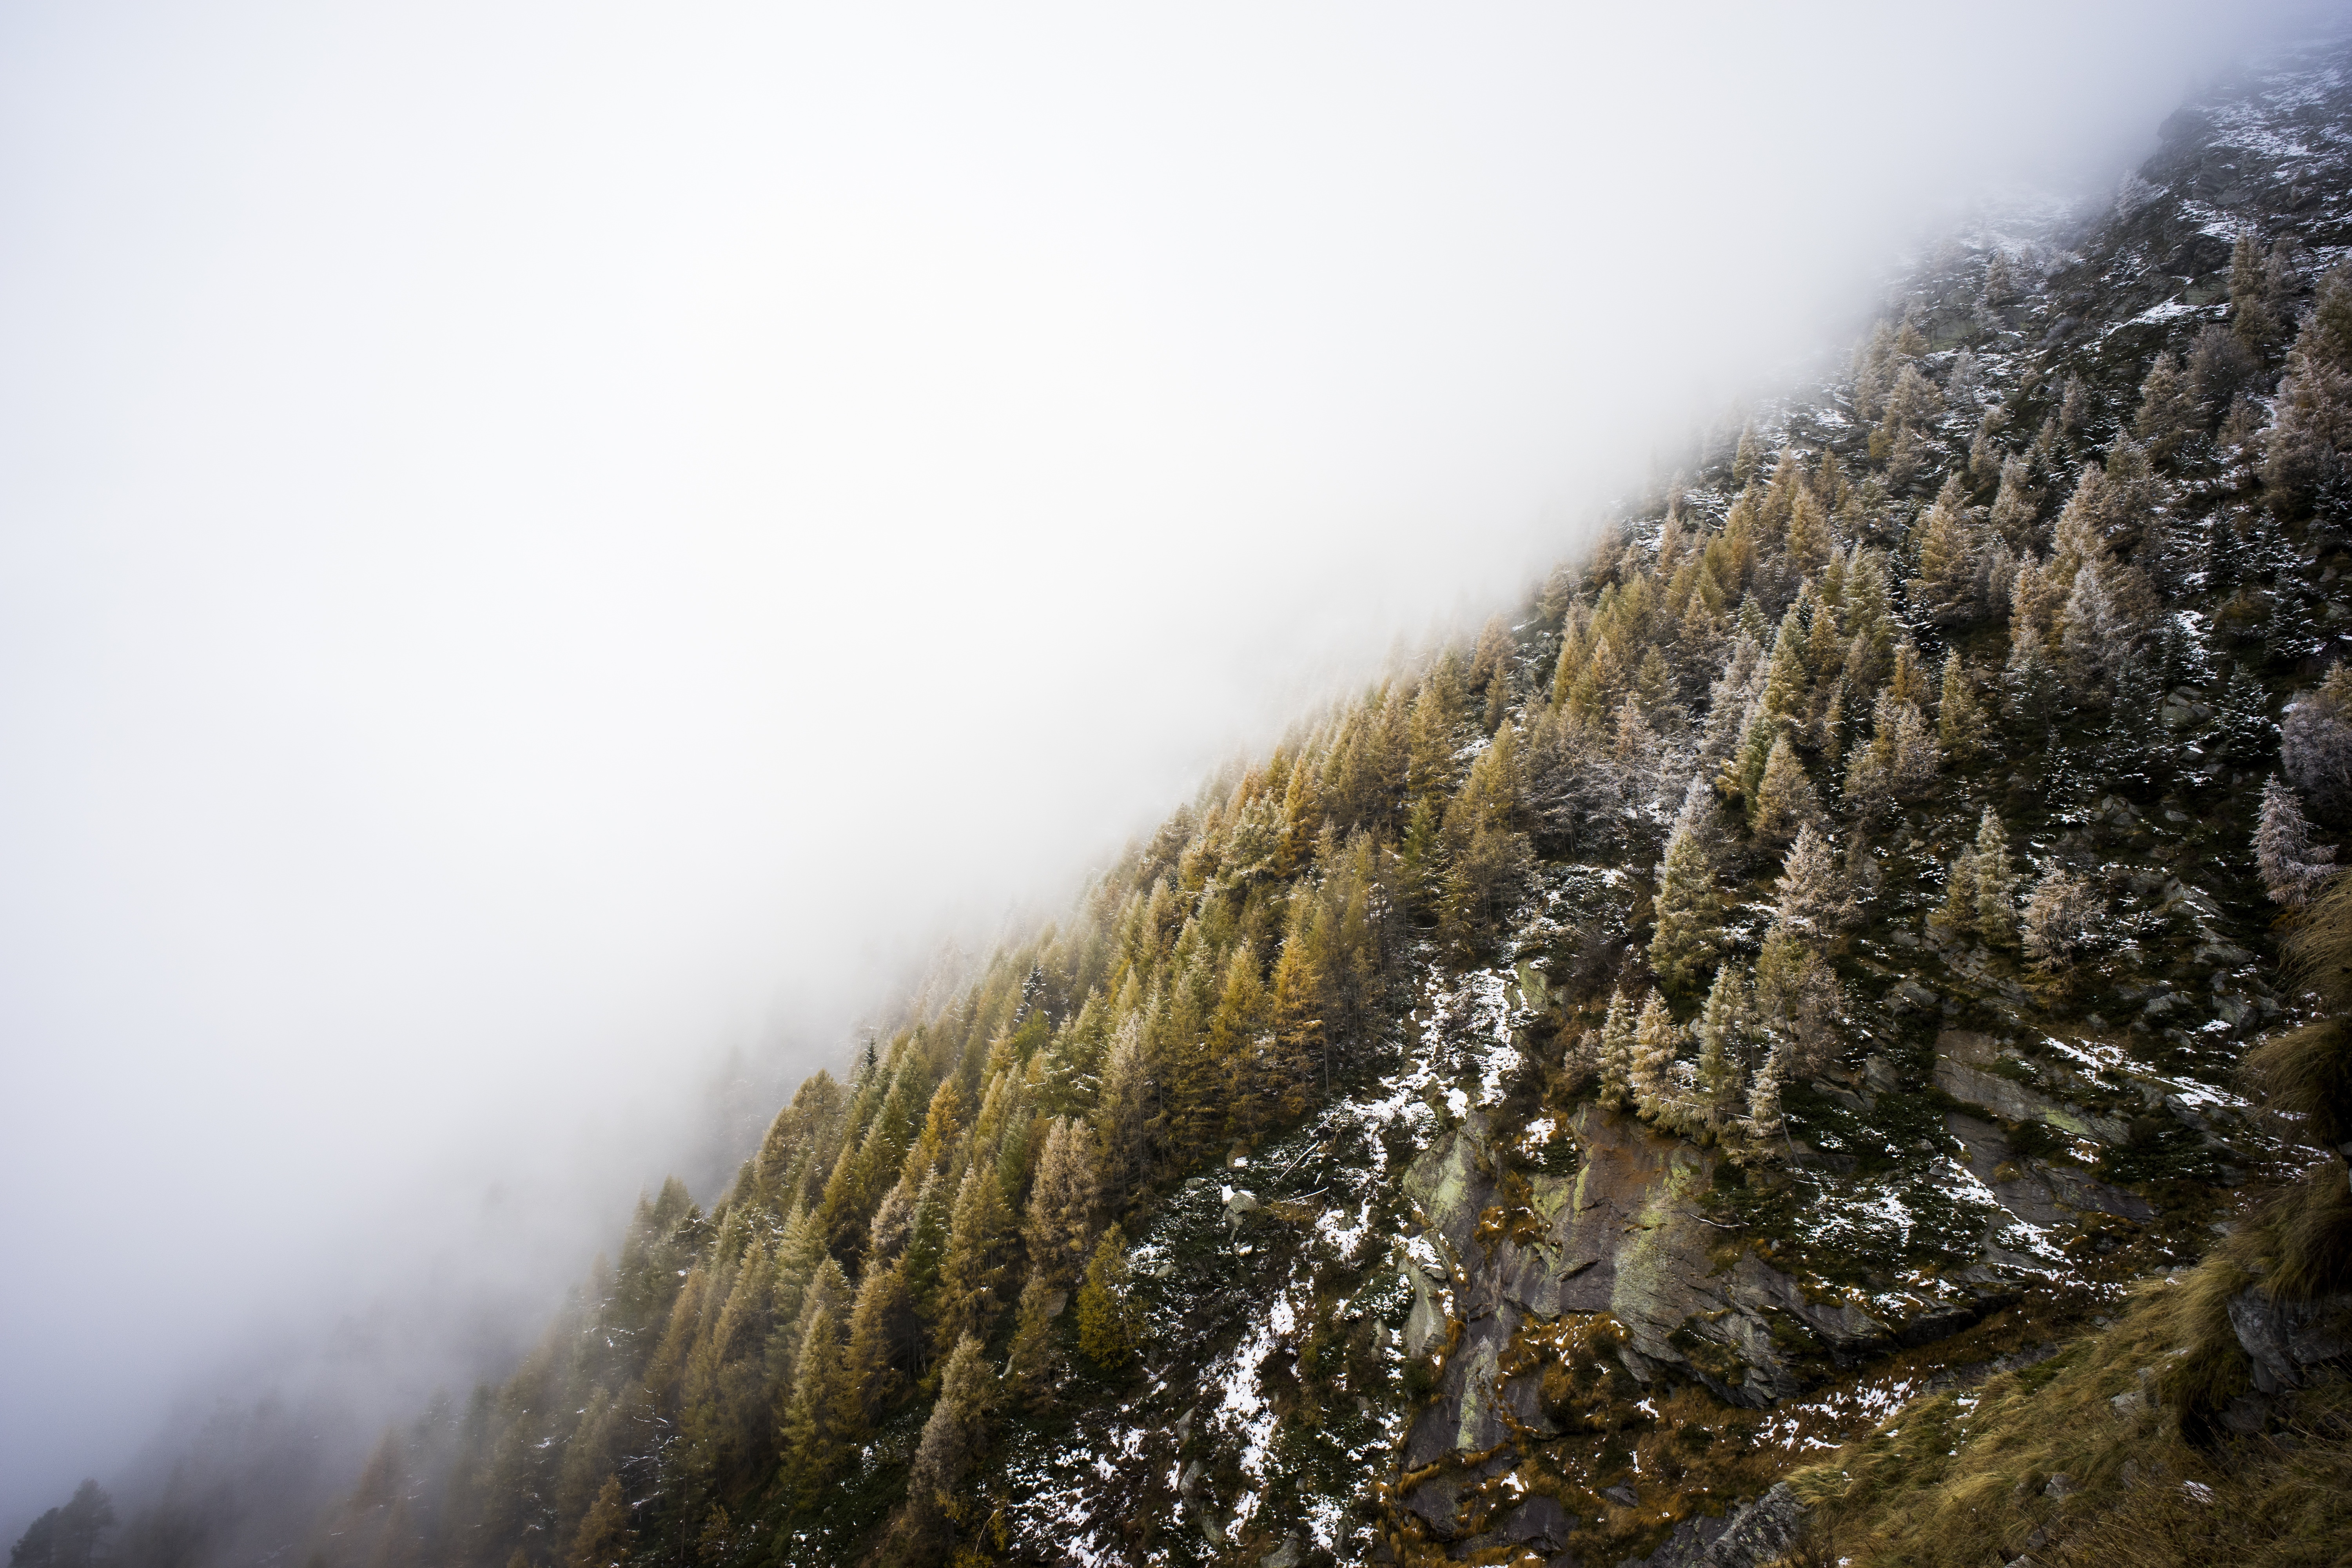
tree, nature, forest, wilderness, walking, mountain, snow, winter, fog, mist, sunlight, morning, hill, adventure, mountain range, foggy, weather, terrain, ridge, summit, trees, woods, landform, atmospheric phenomenon, mountainous landforms